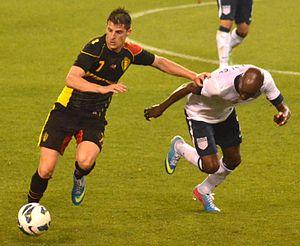
Kevin Mirallas y Castillo né le 5 octobre 1987 à Liège, est un footballeur international belge qui évolue au poste d'attaquant.